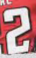
Number: 2